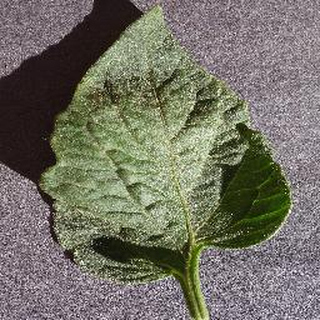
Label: healthy_tomato